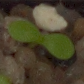
Label: scentless_mayweed